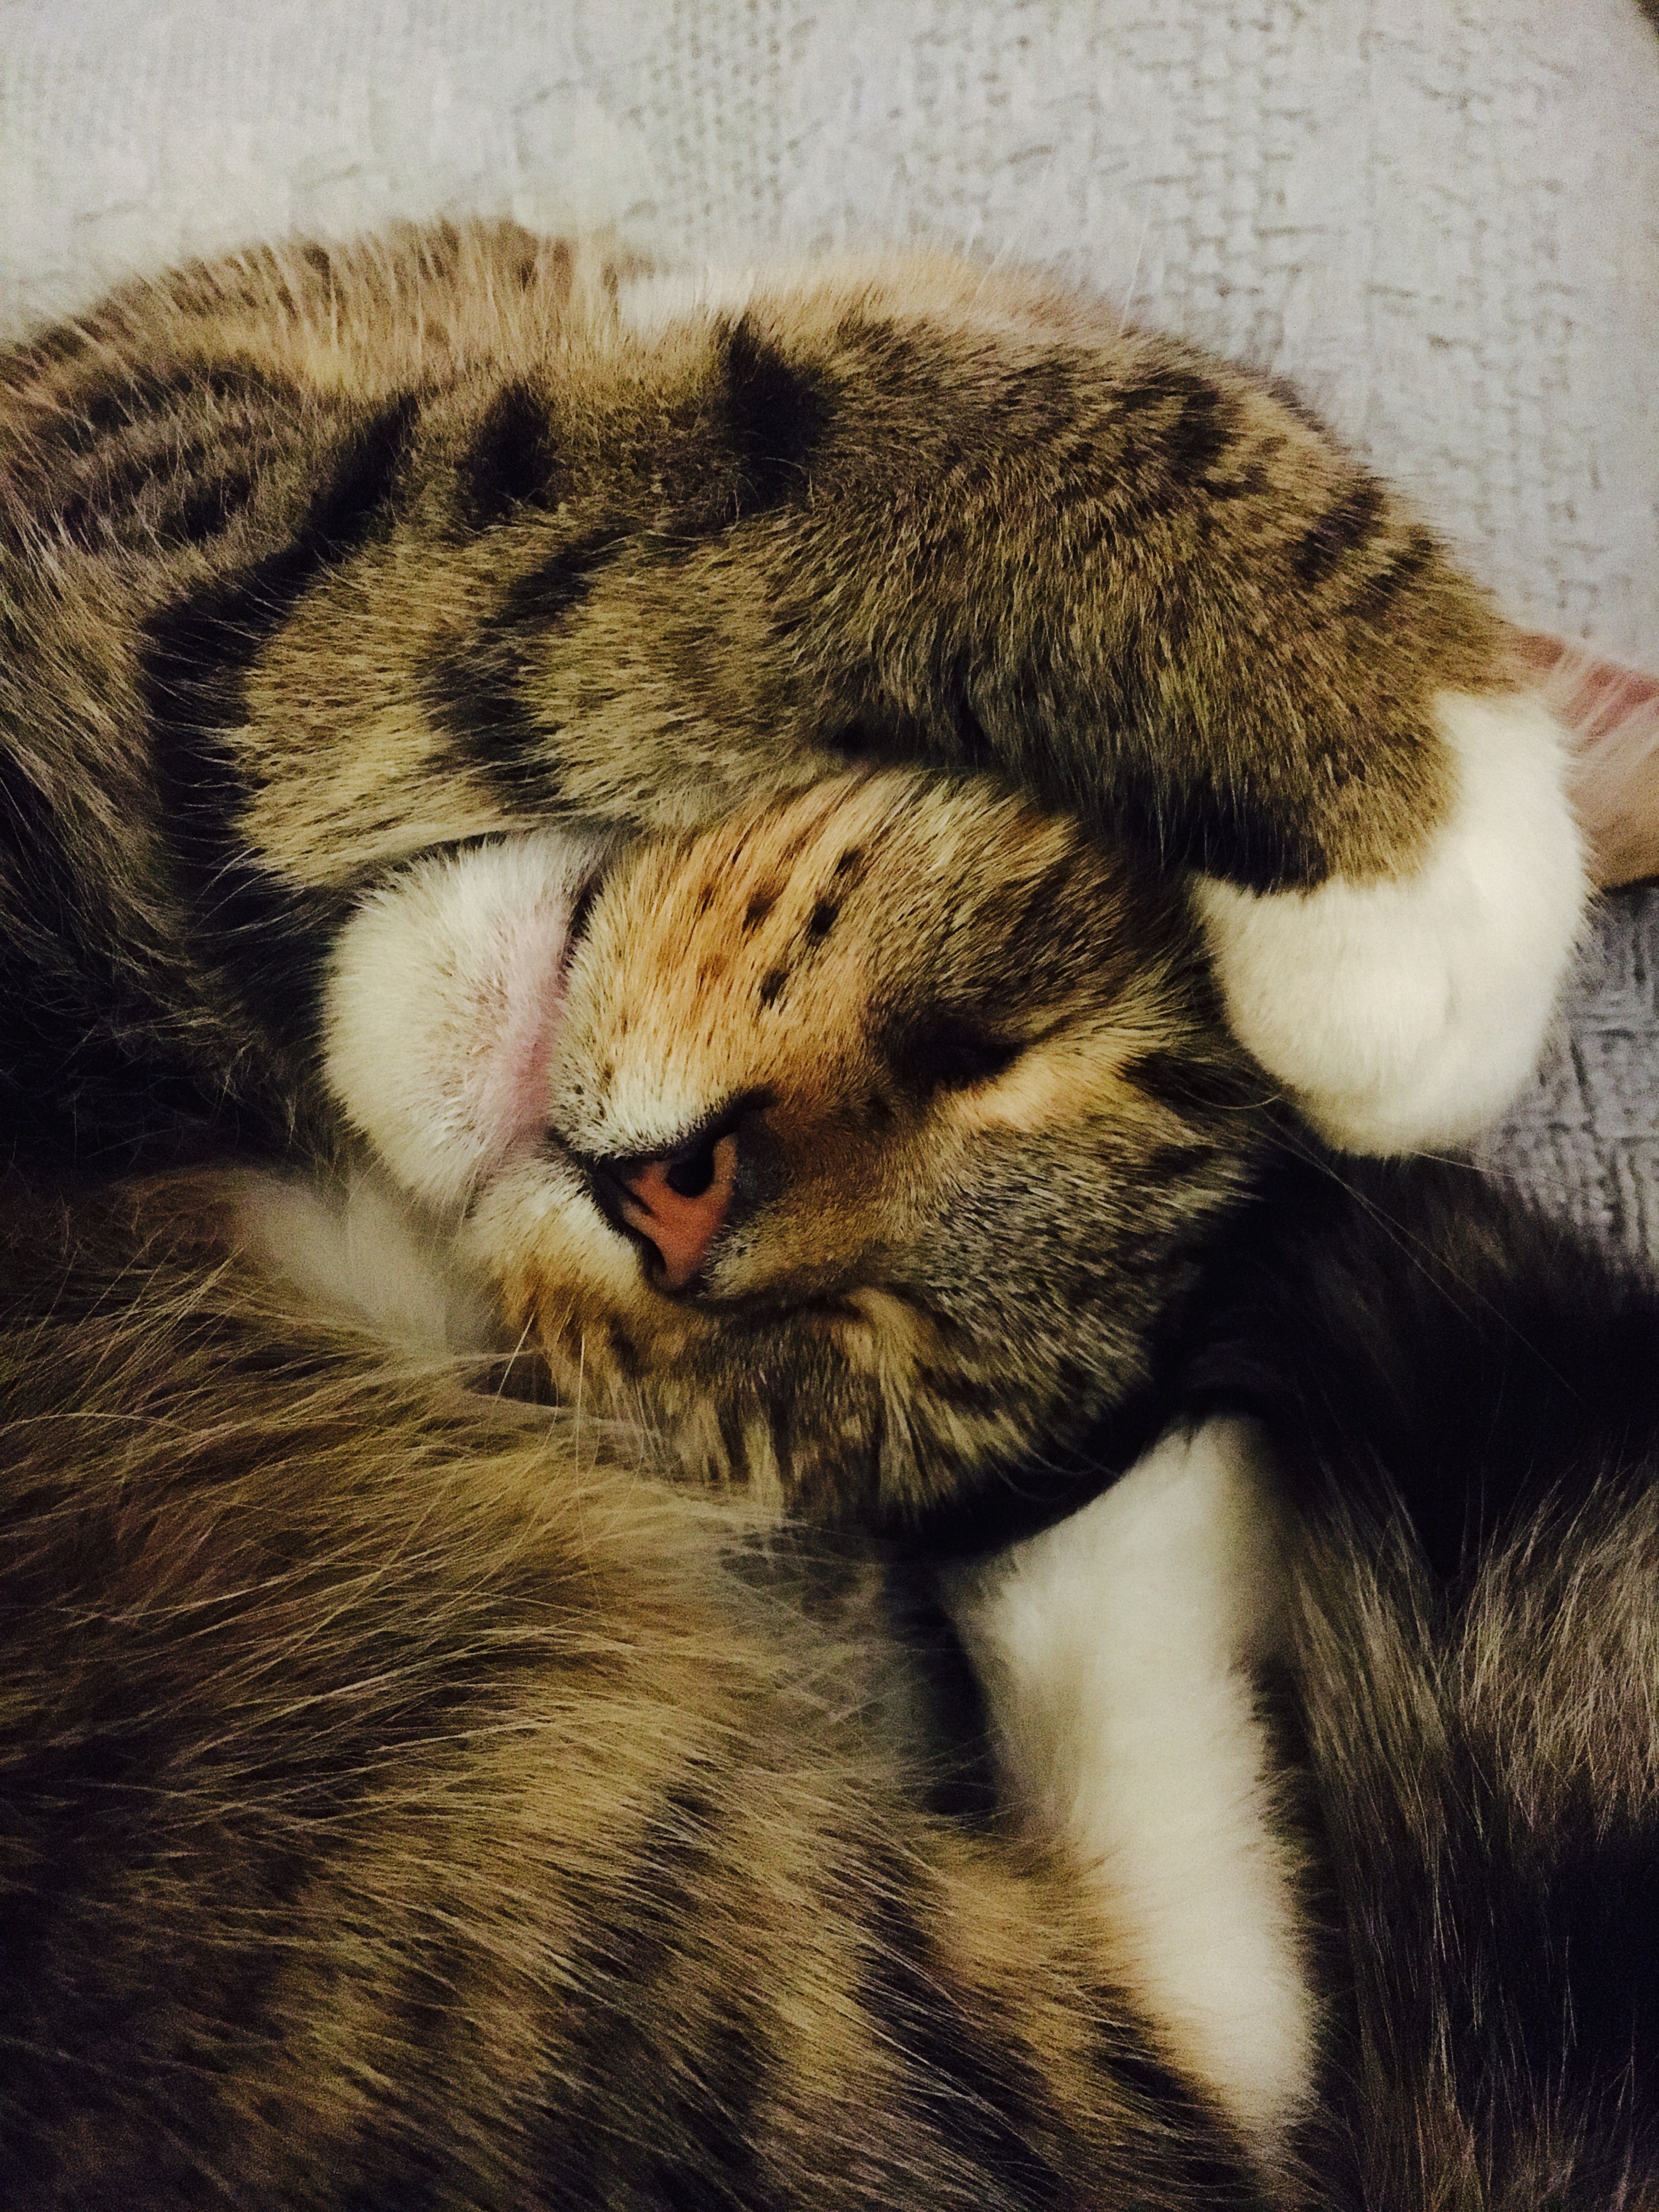
animal, cute, wildlife, pet, fur, cat, sleeping, mammal, fauna, yawn, close up, nose, whiskers, snout, sleepy, vertebrate, funny, domestic, adorable, funny cat, small to medium sized cats, cat like mammal